Central African Republic Civil War

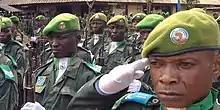
Peacekeepers from the Democratic Republic of the Congo in CAR, 2014.

On 30 December, President Bozizé agreed to a possible national unity government with members of the Séléka coalition. On 2 January 2013, the president took over as the new head of the defense ministry from his son and dismissed army chief Guillaume Lapo. Meanwhile, rebel spokesman Col. Djouma Narkoyo confirmed that "Séléka" had stopped their advance and will enter peace talks due to start in Libreville on 8 January, on the precondition that government forces stop arresting members of the Gula tribe. The rebel coalition confirmed it would demand the immediate departure of President Bozizé, who had pledged to see out his term until its end in 2016. By 1 January reinforcements from FOMAC began to arrive in Damara to support the 400 Chadian troops already stationed there as part of the MICOPAX mission. With rebels closing in on the capital Bangui, a total of 360 soldiers were sent to boost the defenses of Damara – Angola, Democratic Republic of the Congo, 120 each from Gabon, Republic of the Congo and Cameroon, with a Gabonese general in command of the force. Jean-Félix Akaga, the Gabonese general in charge of the MICOPAX force, sent by the ECCAS, declared that Damara represented a "red line that the rebels cannot cross", and that doing so would be "a declaration of war" against the 10 members of the regional bloc. France had further boosted its presence in the country to 600 troops. On 6 January, South African President Jacob Zuma announced the deployment of 400 troops to CAR to assist the forces already present there.